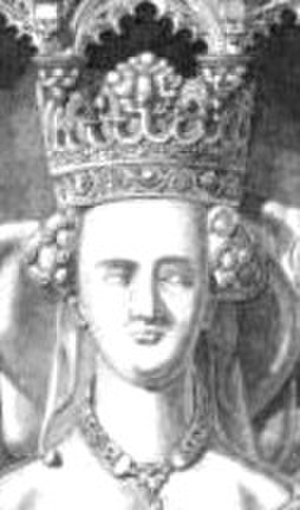
Johanne af Navarra
Johanne af Navarre var hertuginde af Bretagne gennem sit første ægteskab med Hertug Johan 4. og senere dronning af England gennem sit andet ægteskab med Kong Henrik 4. Hun tjente som Bretagnes regent fra 1399 indtil 1403 for sin mindreårige søn. Hun tjente også som Englands regent under hendes stedsøn Henrik 5.'s fravær i 1415. Fire år senere fængslede han hende og konfiskerede hendes penge og jord. Johanne blev frigivet i 1422, kort før Henrik 5.'s død.